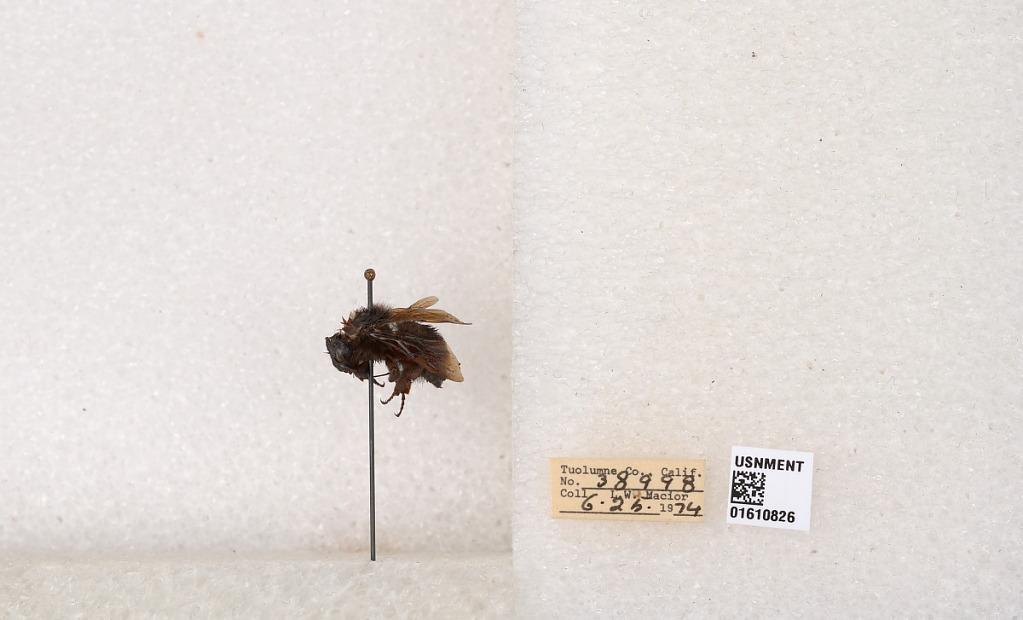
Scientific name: Bombus (Pyrobombus) vosnesenskii Radoszkowski
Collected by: L. Macior
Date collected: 1974-6-25
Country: United States
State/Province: California
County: Tuolumne
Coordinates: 37.9712, -120.228